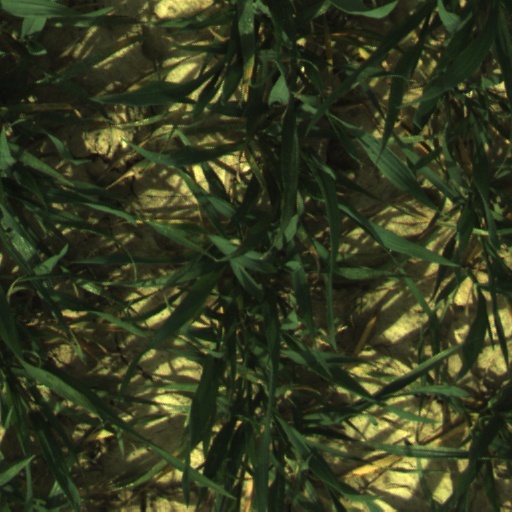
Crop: wheat